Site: brandenburg
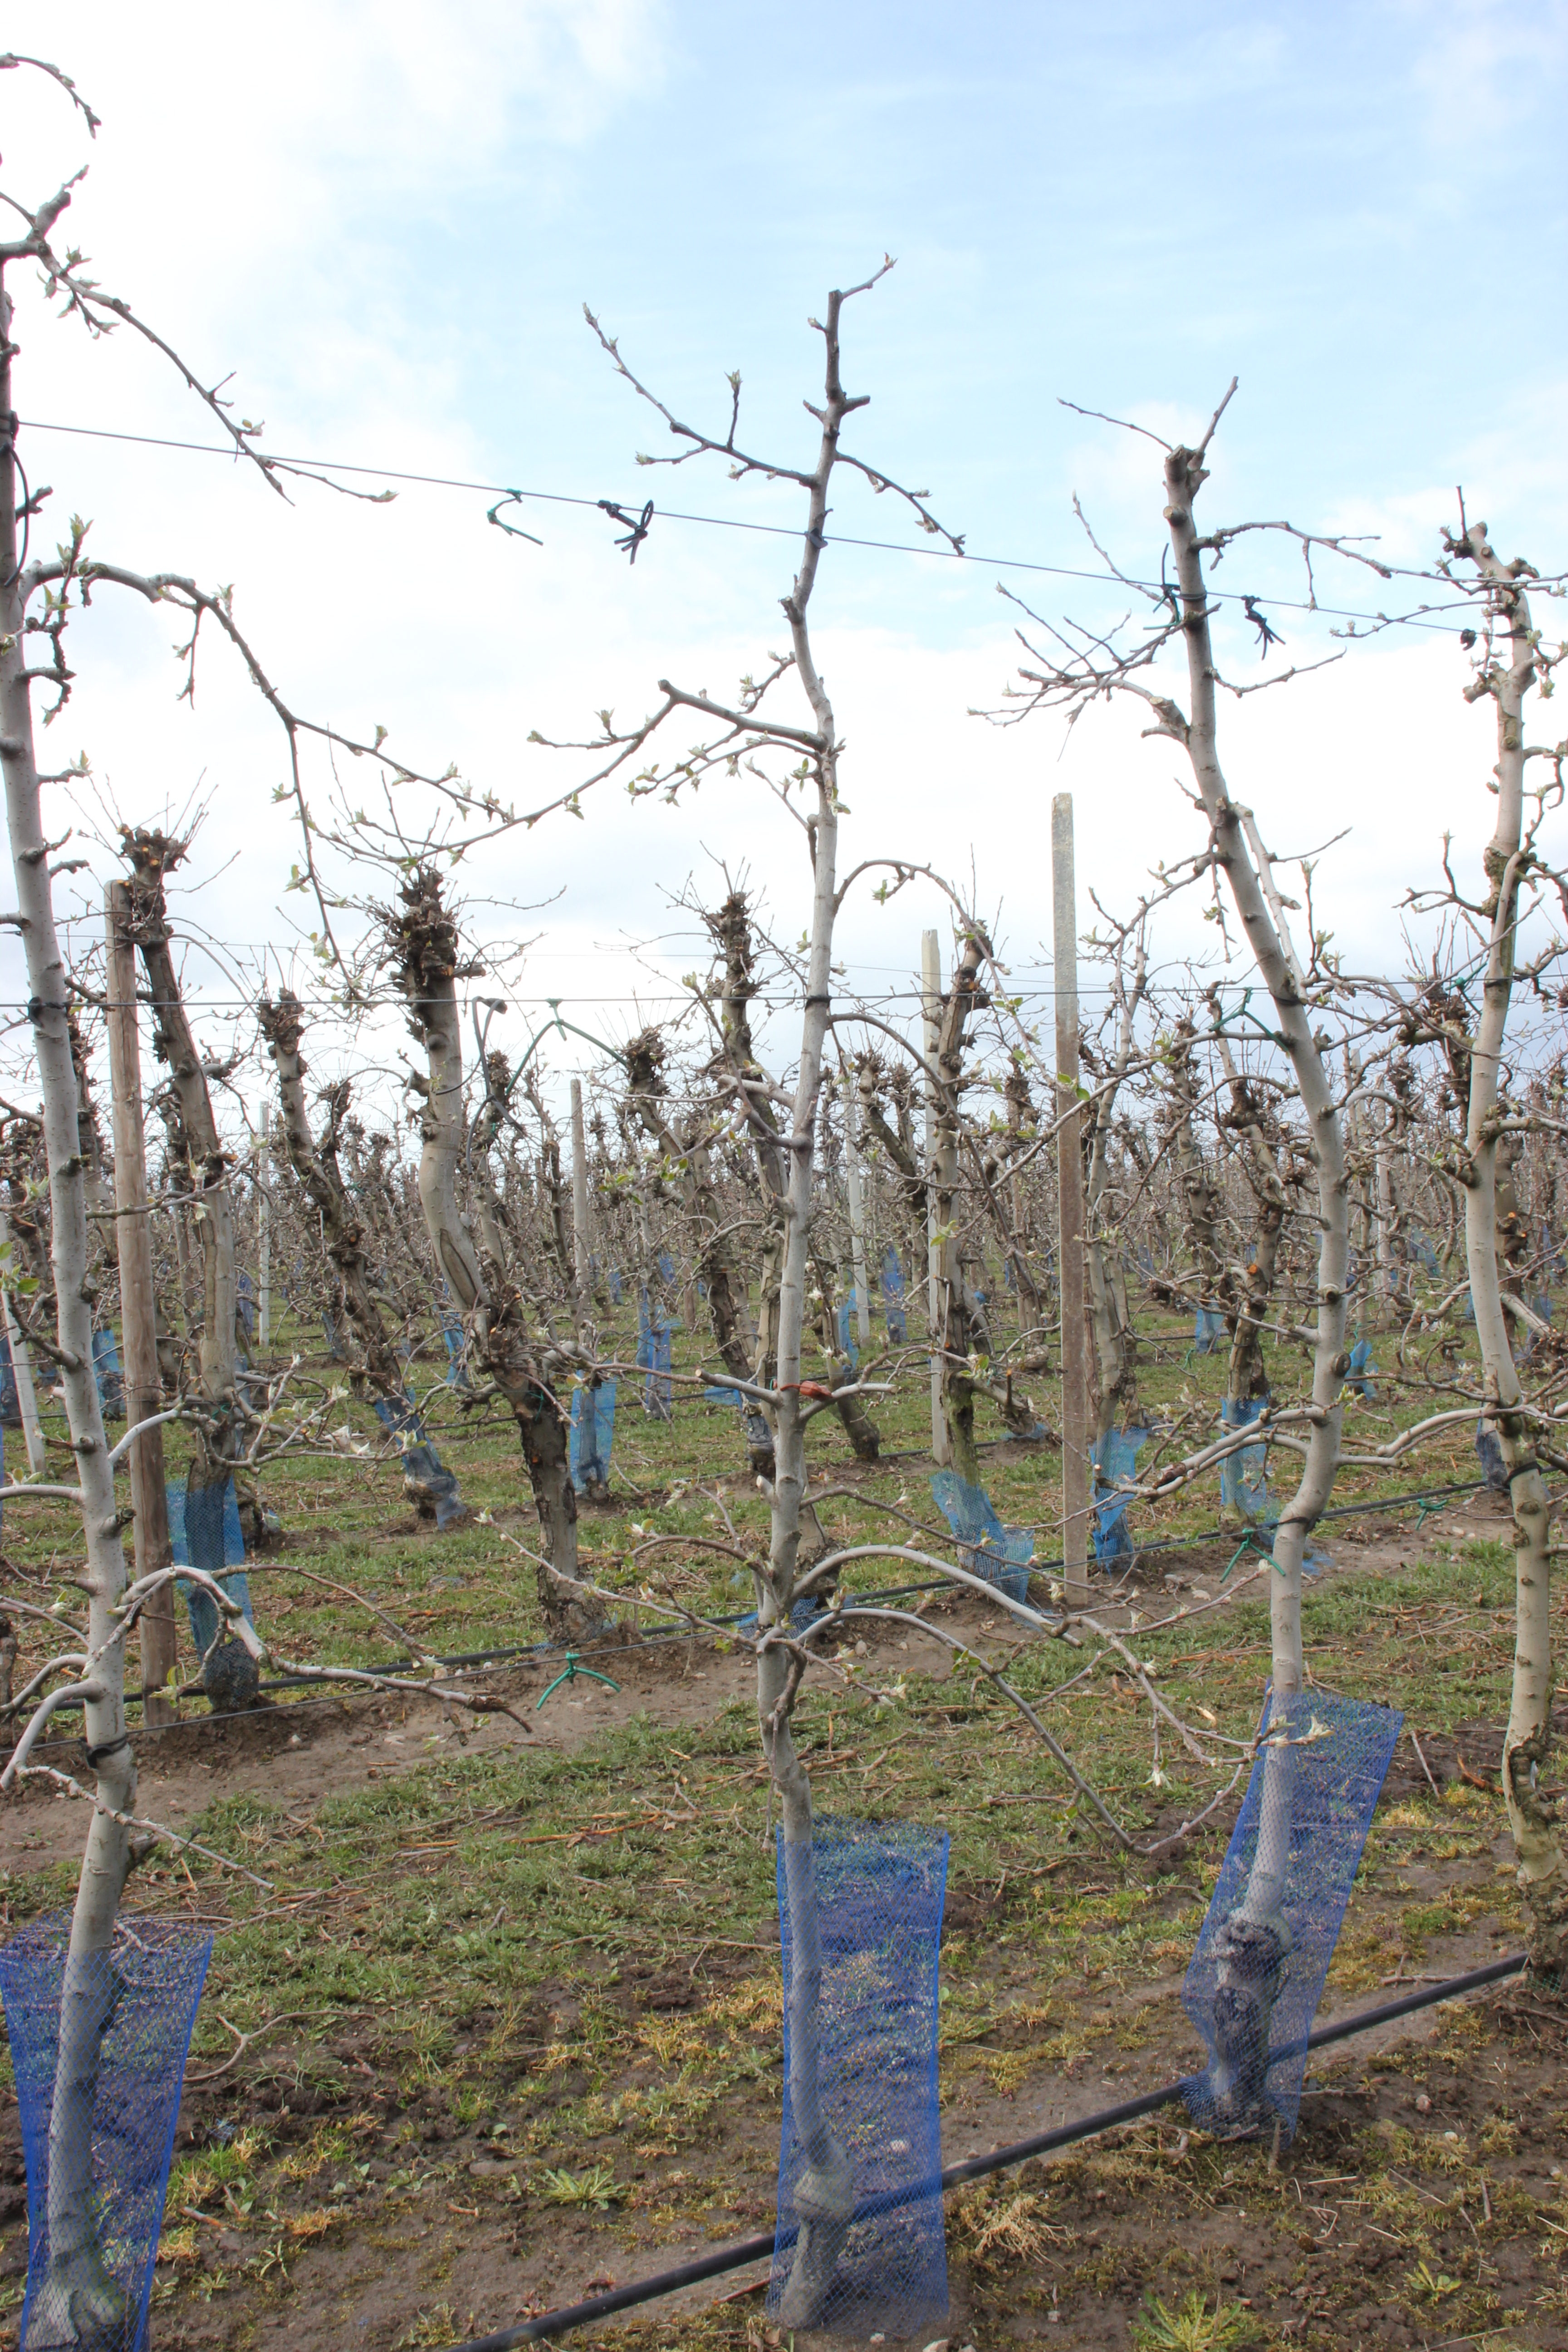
Growth stage (BBCH 55): Inflorescence emergence